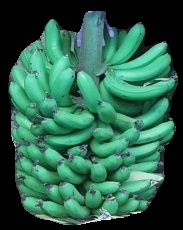
Variety: pachbale
Grade: grade1